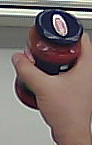
Product: barilla_pomodoro